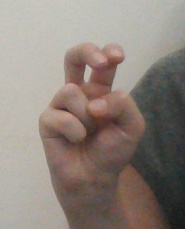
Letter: toot